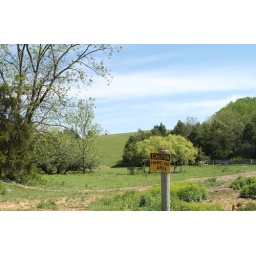
it's not clear to me what requires a hard hat in this grassy field